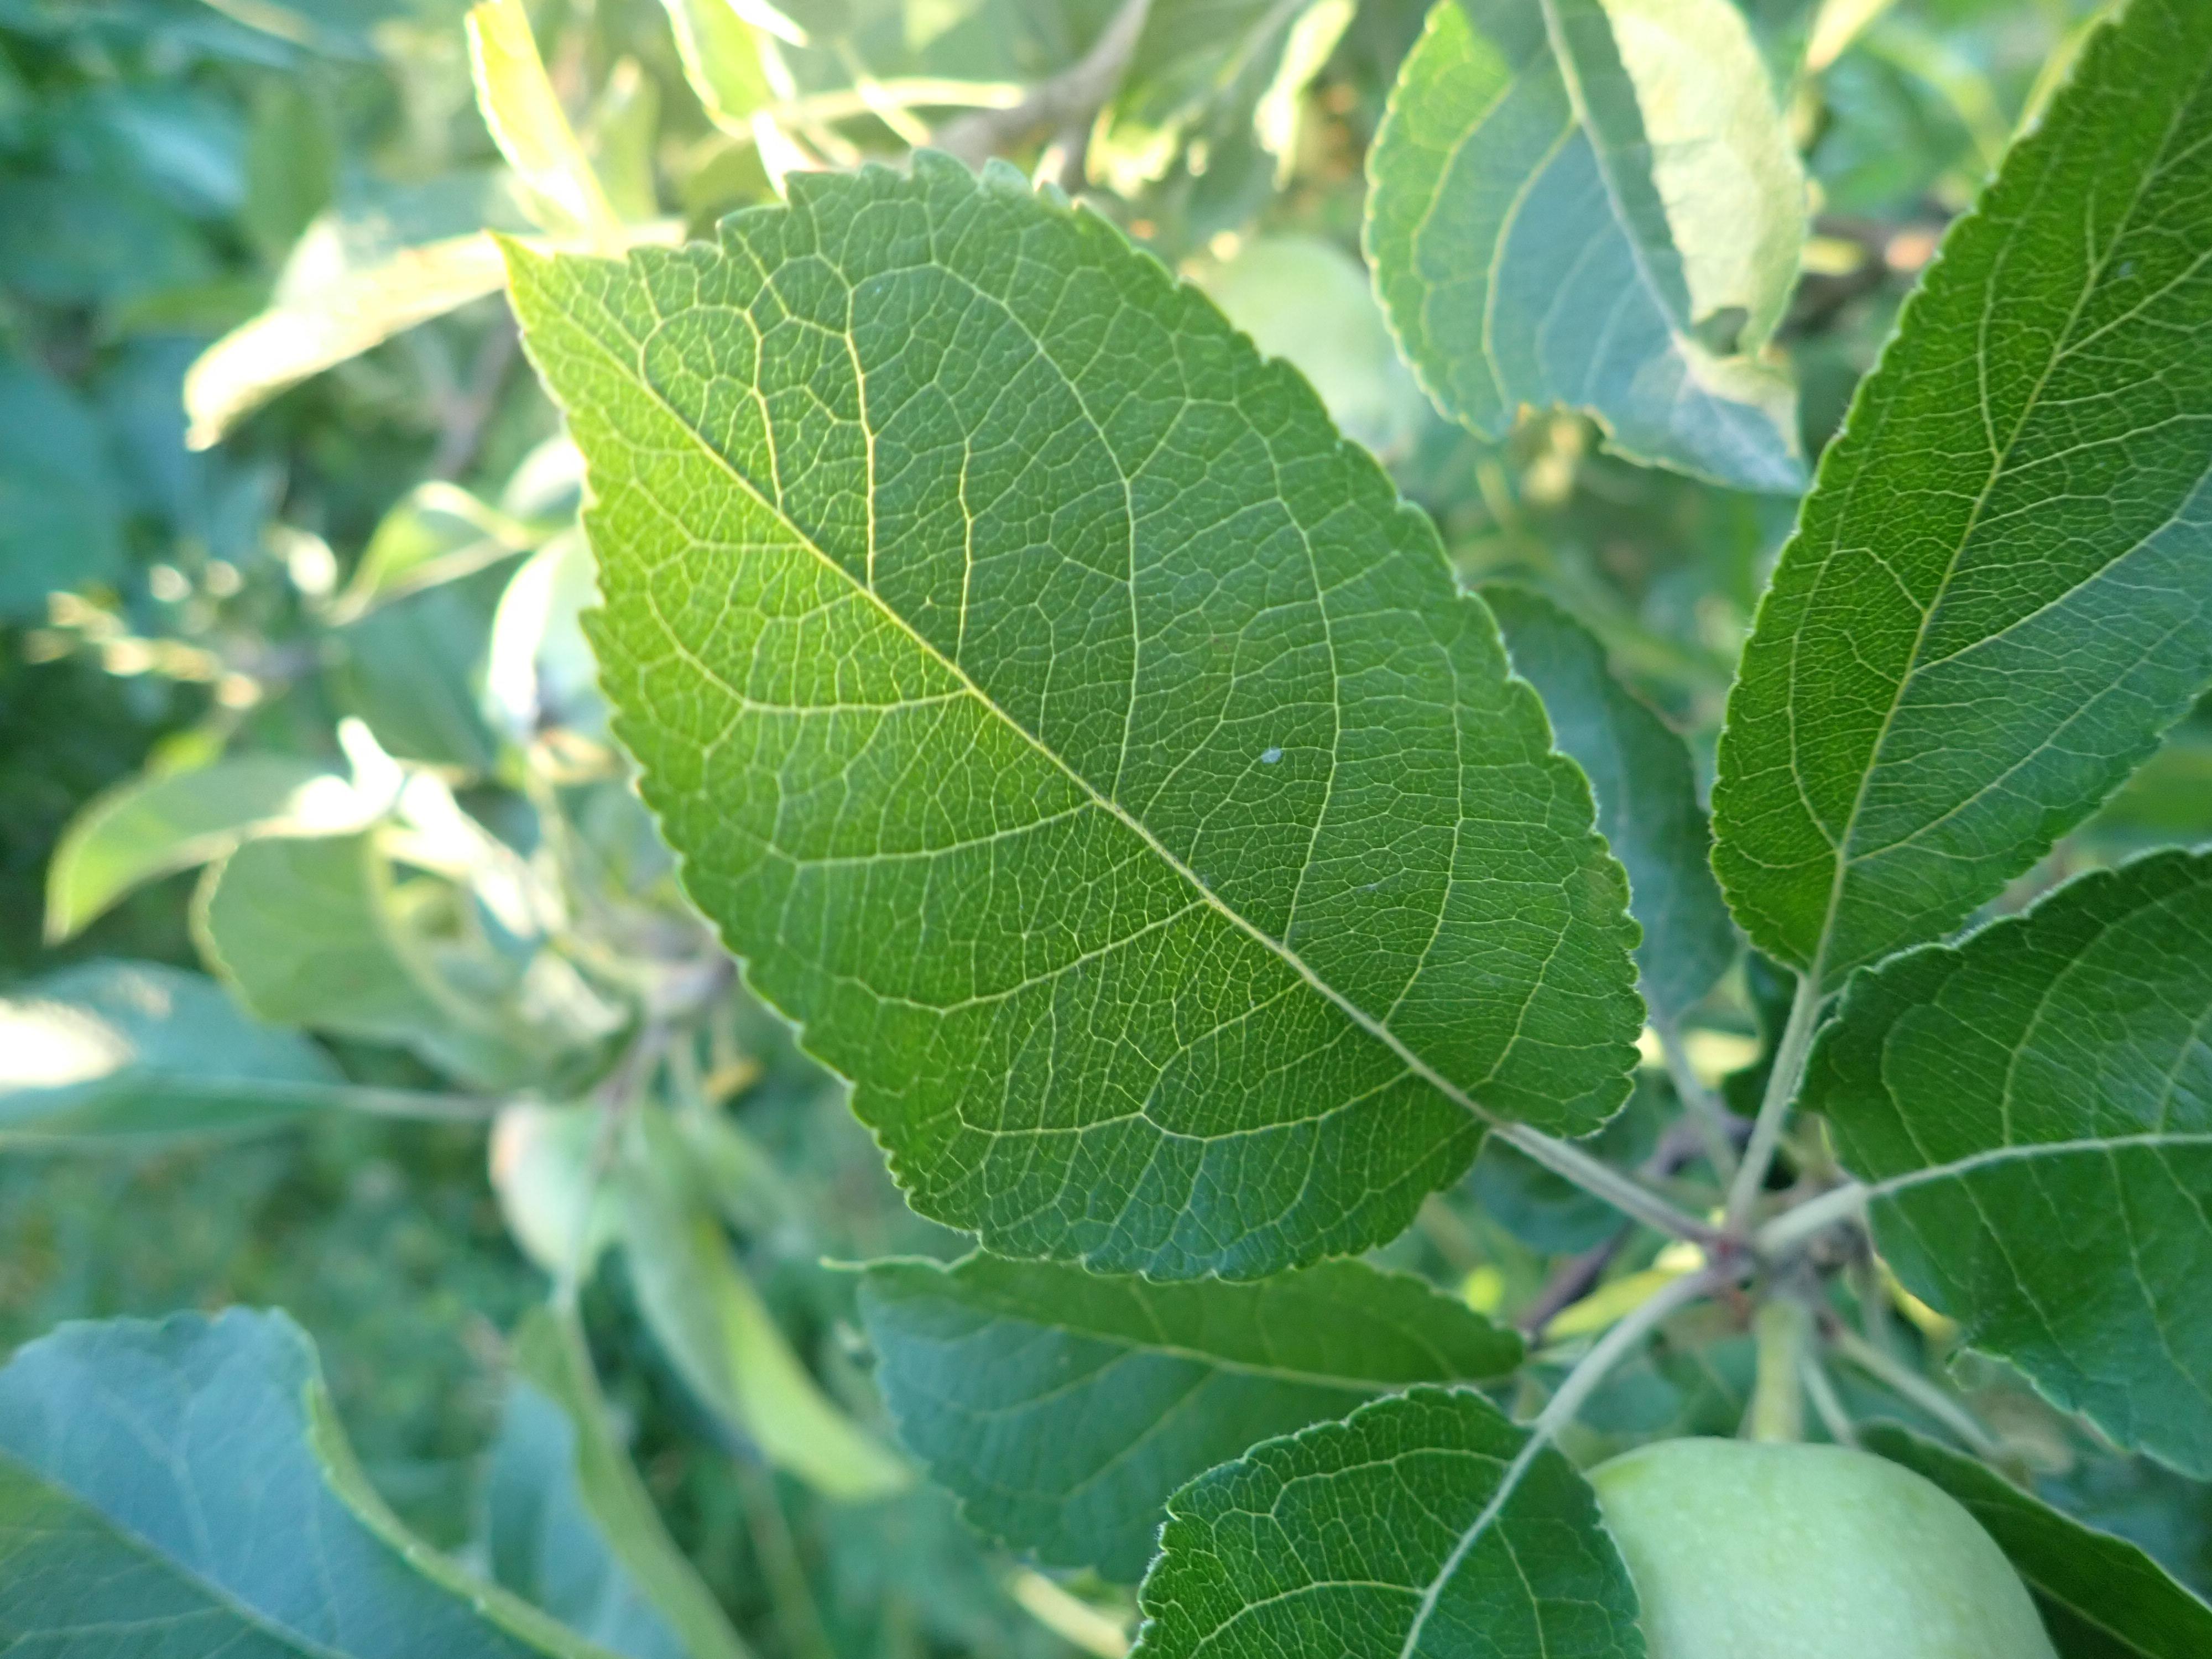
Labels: healthy